Architectural drawing

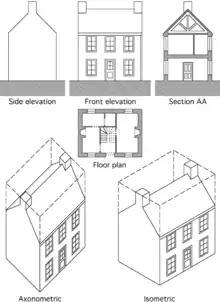
Standard views used in architects' drawings

"This section deals with the conventional views used to represent a building or structure. See the Types of architectural drawing section below for drawings classified according to their purpose."